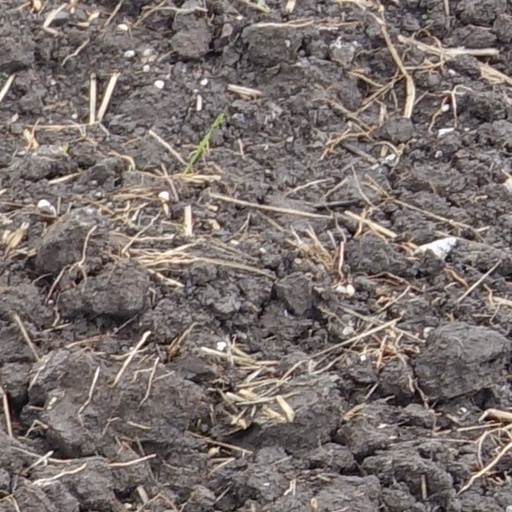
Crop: wheat